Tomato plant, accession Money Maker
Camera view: horizontal (90 deg, fisheye); turntable rotation: 0 degrees
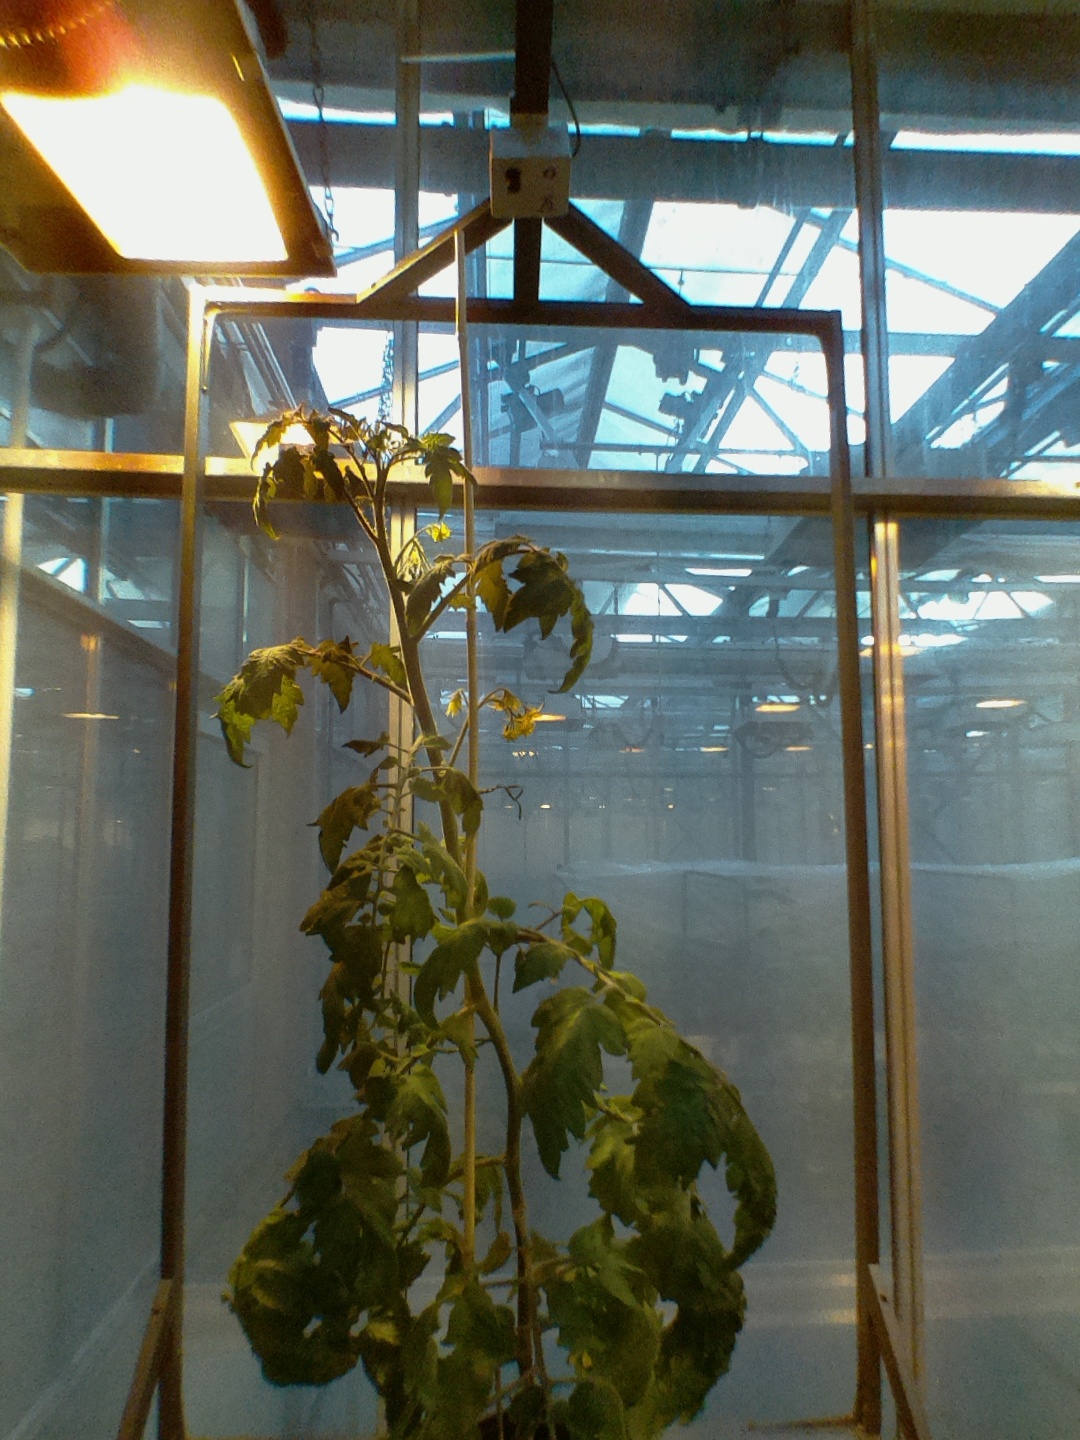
BBCH growth stage 68: Full flowering, 80%-90% of flowers open, more petals falling